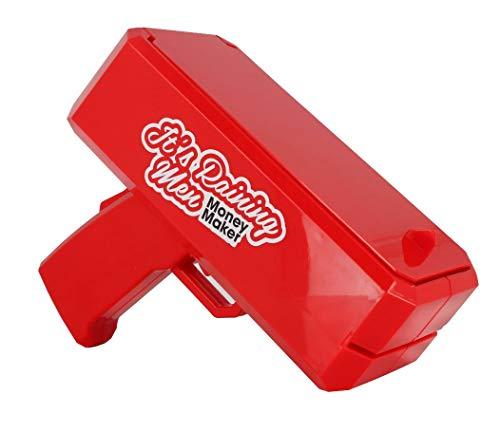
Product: NPW Drinking Buddies Money Shooter, It's Raining Men
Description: IT'S RAINING MEN: Flash the cash and the abs with this novelty cash blaster and 100 fake bills printed with hunky men - money never looked so good.
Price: $14.82
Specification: ProductDimensions:9.1x3.4x7.7inches|ItemWeight:1pounds|ShippingWeight:1pounds(Viewshippingratesandpolicies)|ASIN:B07M93CJSN|Itemmodelnumber:NPW86508|Manufacturerrecommendedage:18yearsandup|Batteries:3AAAbatteriesrequired.